Scioa Governorate

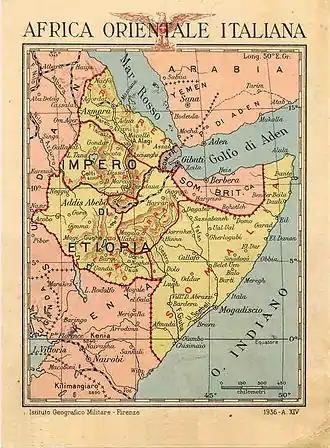
Map of the governorates of Italian East Africa in 1936, showing the smaller Addis Abeba Governorate before it became the Scioa Governorate

The Scioa Governorate was the only area of former Ethiopia fully pacified and rid of Ethiopian guerrilla in 1939, that allowed a huge development of infrastructures (roads like the "Stada Imperiale" between Asmara and Addis Abeba, buildings, dams, etc.) with the creation of a state-of-the-art "Addis Abeba Urbanistic and Architectural Plan" and a beginning of colonization in agricultural areas assigned to Italian colonists. Even some industrial facilities were developed in Addis Abeba and surroundings: for example at Addis Alem a huge factory for the production of slaked lime was established in 1938, and in its first year of production it turned out 30,000 hundredweights of the material.